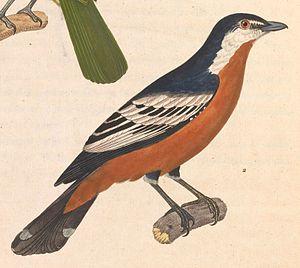
L'Échenilleur orangé est une espèce d’oiseau passereau de la famille des Campephagidae.